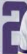
Number: 2